Answer in natural language. Estimate the real world distances between objects in the image. Which object is closer to gray rectangular shelving unit, black sofa shaped for two seaters or Television? Choose between the following options: black sofa shaped for two seaters or Television
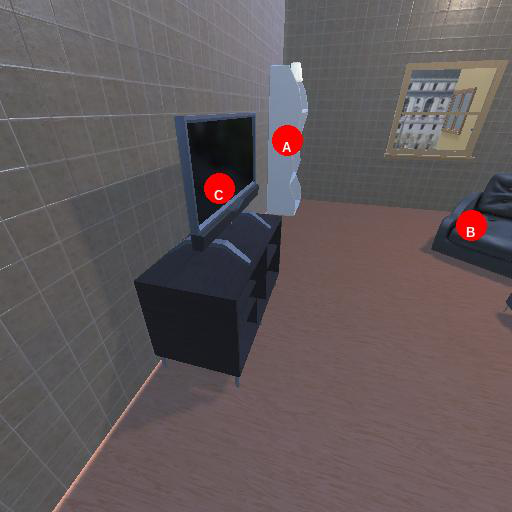
<answer>black sofa shaped for two seaters</answer>